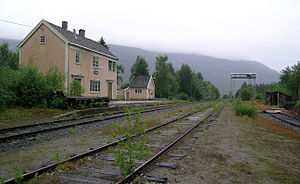
Numedalsbanen / Stationer
Numedalsbanen er en den 92,8 km lange jernbanestrækning fra Kongsberg til Rødberg. Hele strækningen ligger i Viken fylke i Norge.